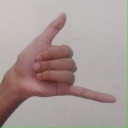
अक्षर: द